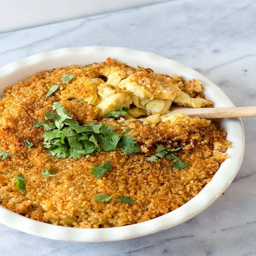
what round - up would be complete without a baked , crispy topped version ? find the recipe for this one here .